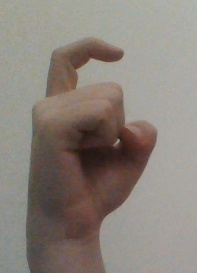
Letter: ra